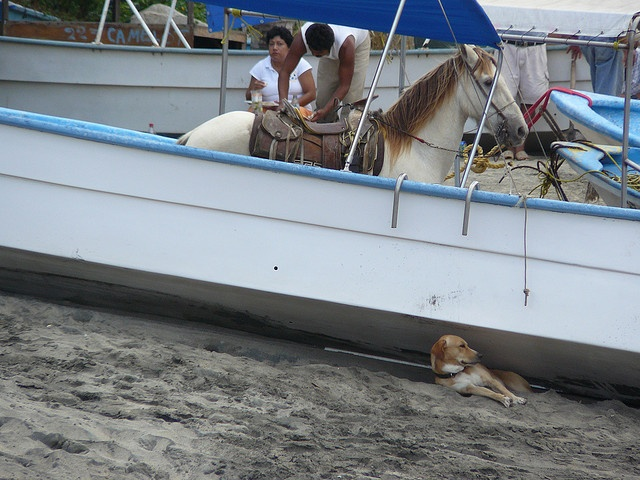
A woman and a man standing with a horse in a boat and a dog laying next to it.
Dog laying under a boat holding two people and a horse.
A dog lying underneath a boath that has a horse in it.
A dog is laying under a sail boat.
There is a boat with a people and a horse on it with a dog laying near it.